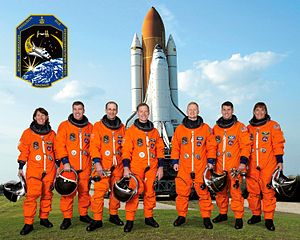
STS-126
STS-126 var rumfærgen Endeavour's 22. rummission opsendt d. 14. november 2008 kl. 7:55 pm EST – d. 15. november kl. 01:55 dansk tid og vendte tilbage d. 30. november 2008 4:25 pm EST – 22:25 dansk tid.